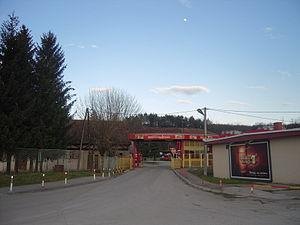
Banja Luka ou Banjaluka, est une ville de Bosnie-Herzégovine et la capitale de l'entité de la République serbe de Bosnie. Au recensement de 1991, la ville intra muros comptait 143 079 habitants et sa zone métropolitaine, appelée Ville de Banja Luka et correspondant à une ex-municipalité du pays, 195 692 habitants. Selon les premiers résultats du recensement bosnien de 2013, la ville intra muros compte 150 997 habitants et sa zone métropolitaine 199 191.